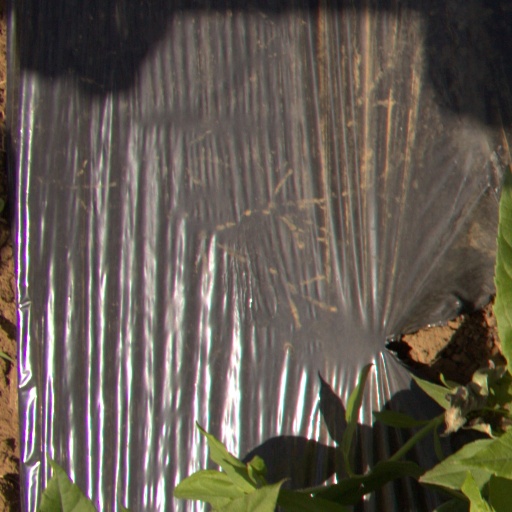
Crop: Jerusalem artichoke